Leverett Saltonstall

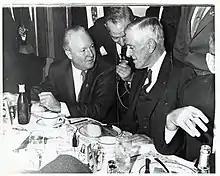
Saltonstall with Boston Mayor John F. Collins (1960–1968). In 1966, Collins ran to succeed Saltonstall when he retired but lost in the Democratic primary to former Massachusetts Governor Endicott Peabody (who in turn lost to Massachusetts Attorney General Edward Brooke).

In 1944, Saltonstall was elected to the United States Senate in a special election to fill the unexpired term created by the resignation of U.S. Senator Henry Cabot Lodge Jr. He was re-elected three times, serving from 1945 to 1967. Early in his first term, in April 1945 he was one of a dozen Senators and Congressmen who toured the Buchenwald Concentration Camp at the invitation of Gen. Dwight Eisenhower to attest to the reality of Nazi atrocities. Those he defeated included John H. Corcoran in 1944, John I. Fitzgerald in 1948, Foster Furcolo in 1954, and Thomas J. O'Connor in 1960. During his tenure in the Senate, he served as the Senate Republican Whip and on five influential Senate committees. He also served as the chair of the Senate Republican Conference, 1957–1967. He was viewed as a political moderate, and served as a mediating force between the party's conservative and progressive wings. He was an unspectacular but effective legislator, good at drafting legislation and finding compromise language. When he left office, after more than thirty years in politics, he had few political enemies. Saltonstall voted in favor of the Civil Rights Acts of 1957, 1960, and 1964, as well as the 24th Amendment to the U.S. Constitution and the Voting Rights Act of 1965. Saltonstall was one of thirteen Republican senators to vote in favor of the creation of Medicare. As a senator, Saltonstall was described by "The Washington Post" as neither liberal or conservative, but as being on the side of common sense.